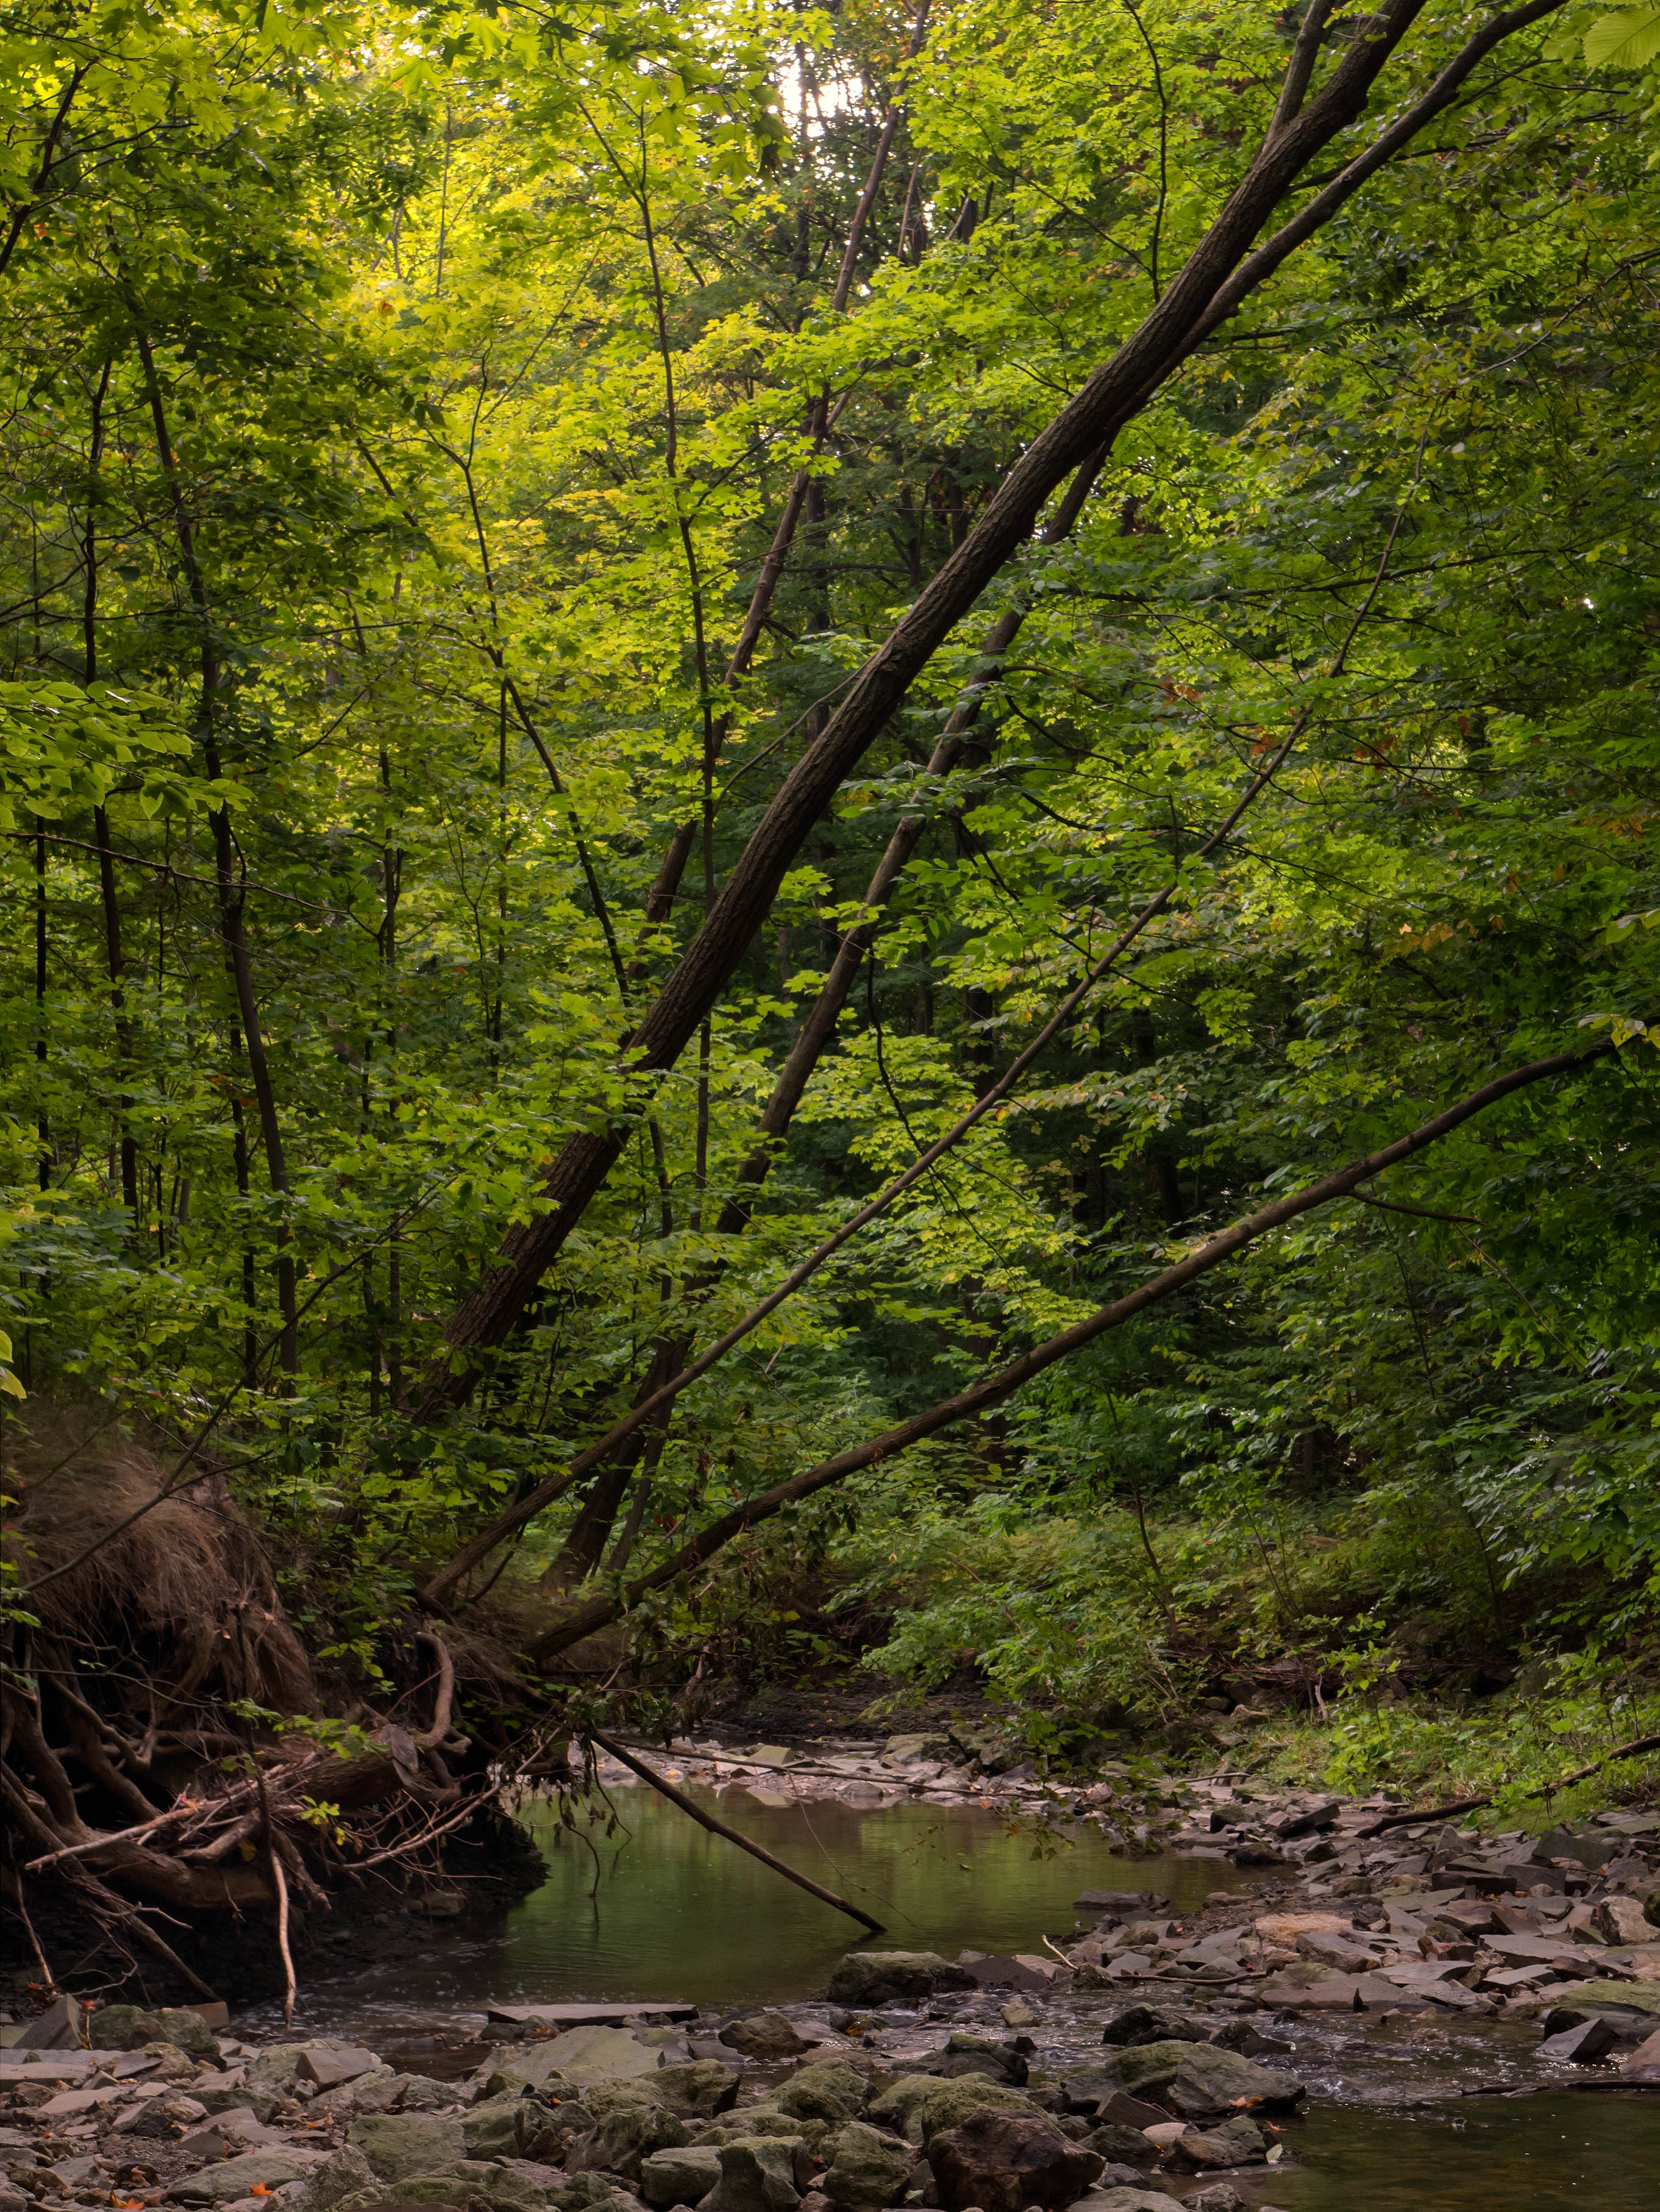
landscape, tree, nature, forest, wilderness, branch, plant, leaf, river, stream, green, jungle, autumn, season, canada, rainforest, deciduous, mississauga, ontario, lumix, panasonic, dmc, lx7, panasoniclumixdmclx7, woodland, habitat, ecosystem, old growth forest, natural environment, geographical feature, woody plant, temperate broadleaf and mixed forest